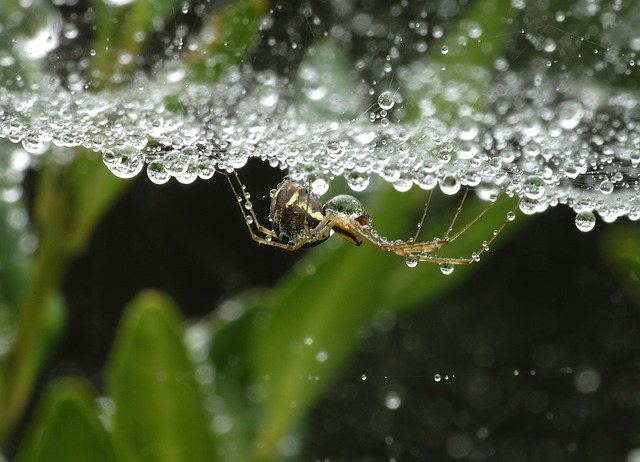
Label: ragno